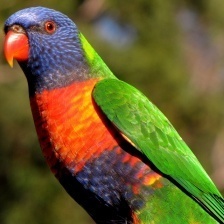
Species: RAINBOW LORIKEET
Scientific name: TRICHOGLOSSUS MOLUCCANUS
ImageNet parent category: lorikeet